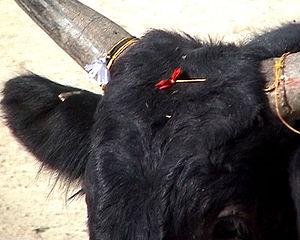
La course camarguaise est un sport dans lequel les participants tentent d'attraper des attributs primés fixés au frontal et aux cornes d'un bœuf appelé cocardier ou biòu, mais auquel on confère parfois la dignité de taureau en l'appelant : taureau cocardier. Ce jeu sportif, sans mise à mort, est pratiqué dans les départements français du Gard, de l'Hérault, une large partie des Bouches-du-Rhône, ainsi que dans quelques communes de Vaucluse. La compétition sportive est organisée en trois trophées avec le Trophée des As, le Trophée des Raseteurs et le Trophée de l'Avenir.
Le cocardier ou taureau cocardier ou biòu en provençal est une race bovine camarguaise, destinée aux spectacles de course camarguaise.
Dans la course camarguaise, les attributs primés sont les éléments accrochés aux cornes et au frontal du taureau castré appelé cocardier que les raseteurs doivent décrocher à l'aide d'un crochet pour obtenir des points et des primes.